Borough of Burnley

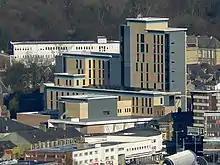
St Peter's Centre (opened in 2006)

Education Services in the borough are provided and controlled by Lancashire County Council.